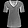
Label: T - shirt / top